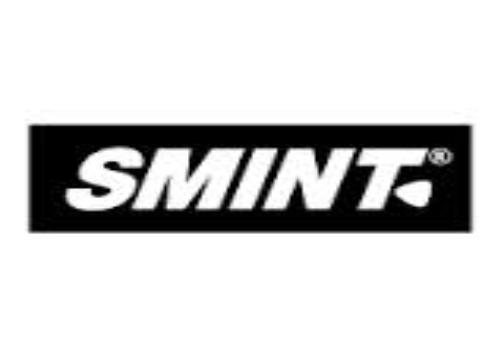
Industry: Food